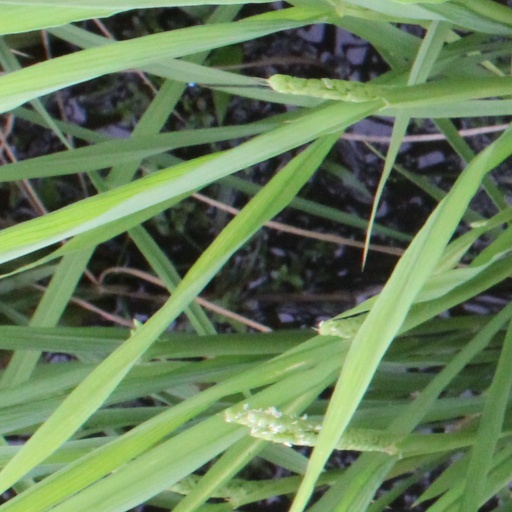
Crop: rice